Sergey Drobotenko

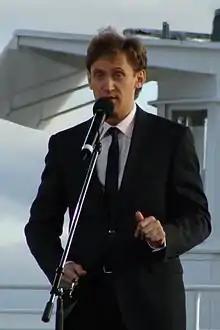

Sergey Anatolyevich Drobotenko (born 14 September 1969 in Dnipropetrovsk) is a Russian humorist.